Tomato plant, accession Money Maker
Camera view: vertical (180 deg); turntable rotation: 150 degrees
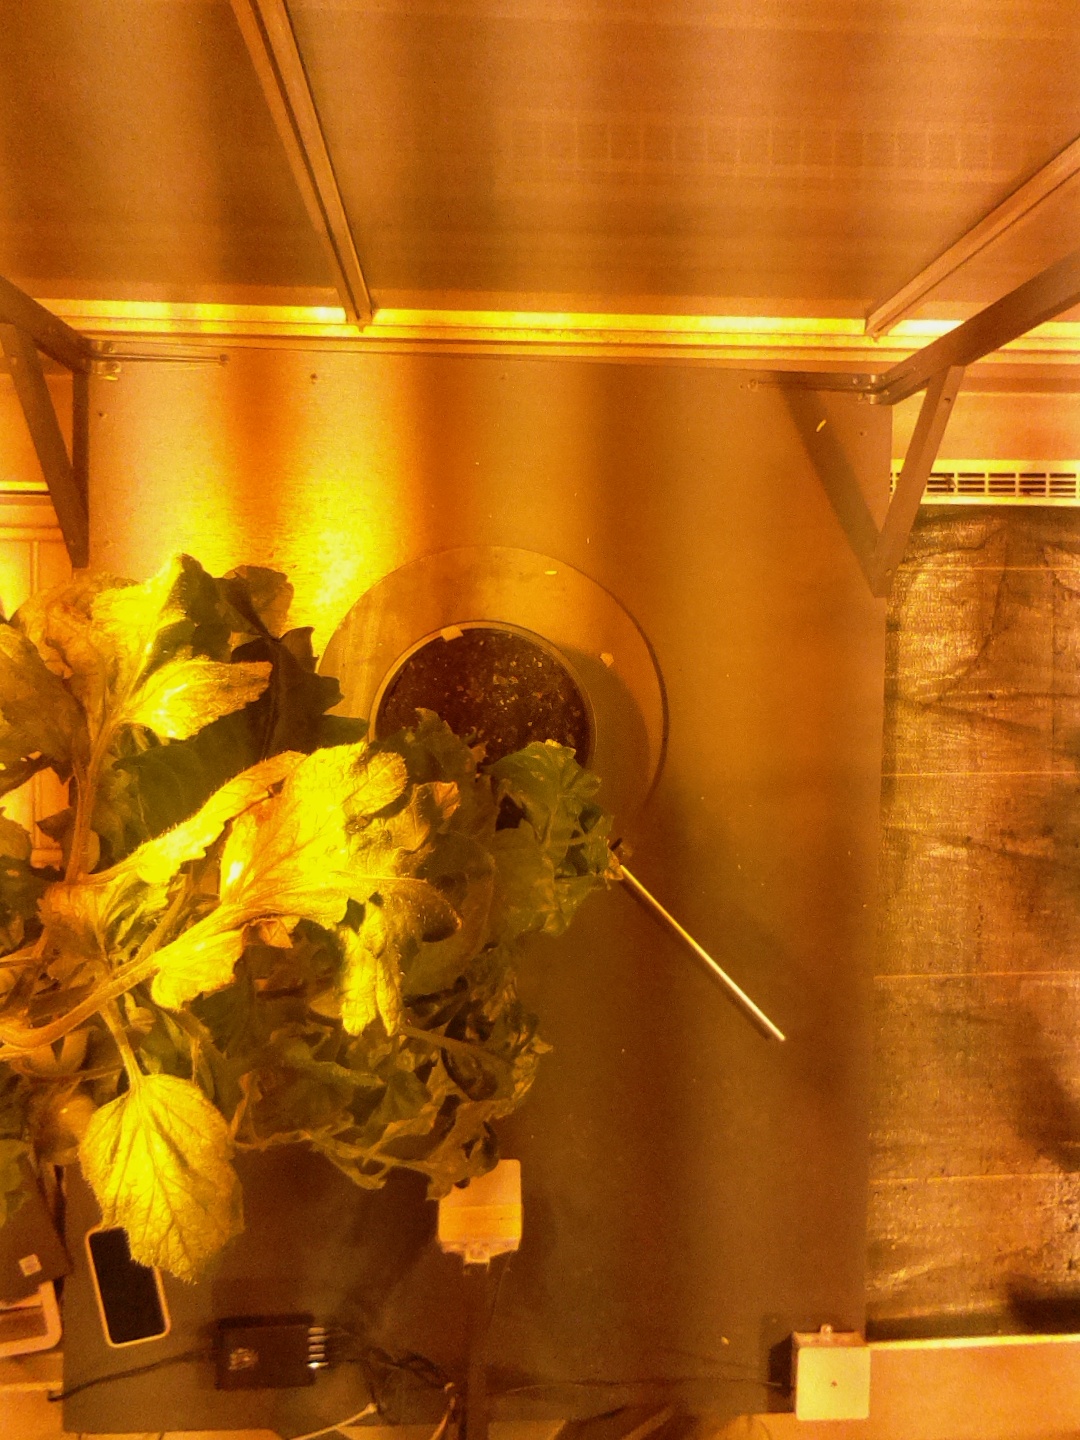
BBCH growth stage 74: 40%-50% of final fruit size